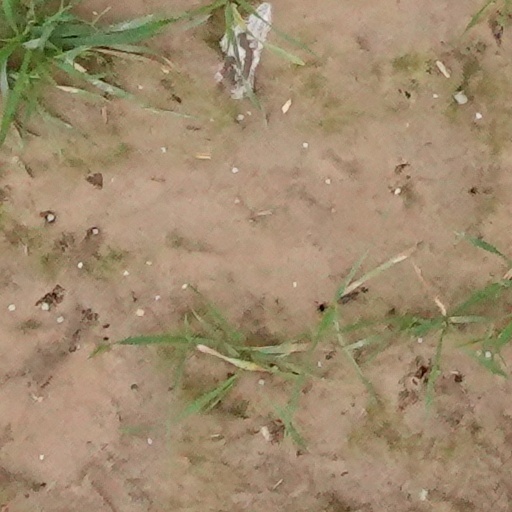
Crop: wheat